Erphaan Alves

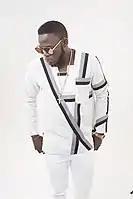
Alves in 2017

Erphaan Alves (born 23 November 1991) is a Trinidadian soca recording artist and songwriter. He initially gained full recognition in the soca world 2012 when he qualified as a finalist in both Groovy and International Power Soca Monarch Finals with the songs "In your Eyes" and "Terrible". His transition to soca megastar proved complete when he cued the HD band into his 2018 monster hit ‘Overdue’.